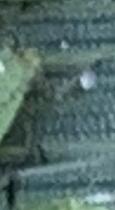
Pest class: english_grain_aphid